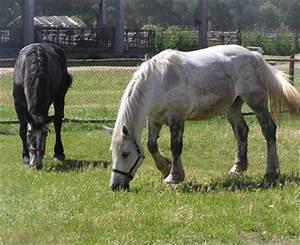
horse